Grim Justice

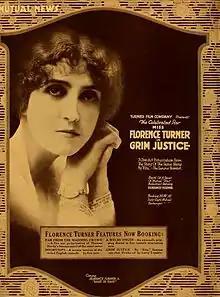

Grim Justice is a 1916 British silent drama film directed by Laurence Trimble and starring Florence Turner, Henry Edwards, Malcolm Cherry.